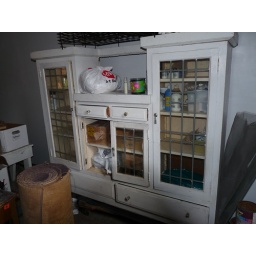
butler pantry cabinet salvaged from old deco apartment building that was torn down in Oakland on Montecito